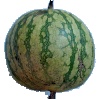
Label: watermelon